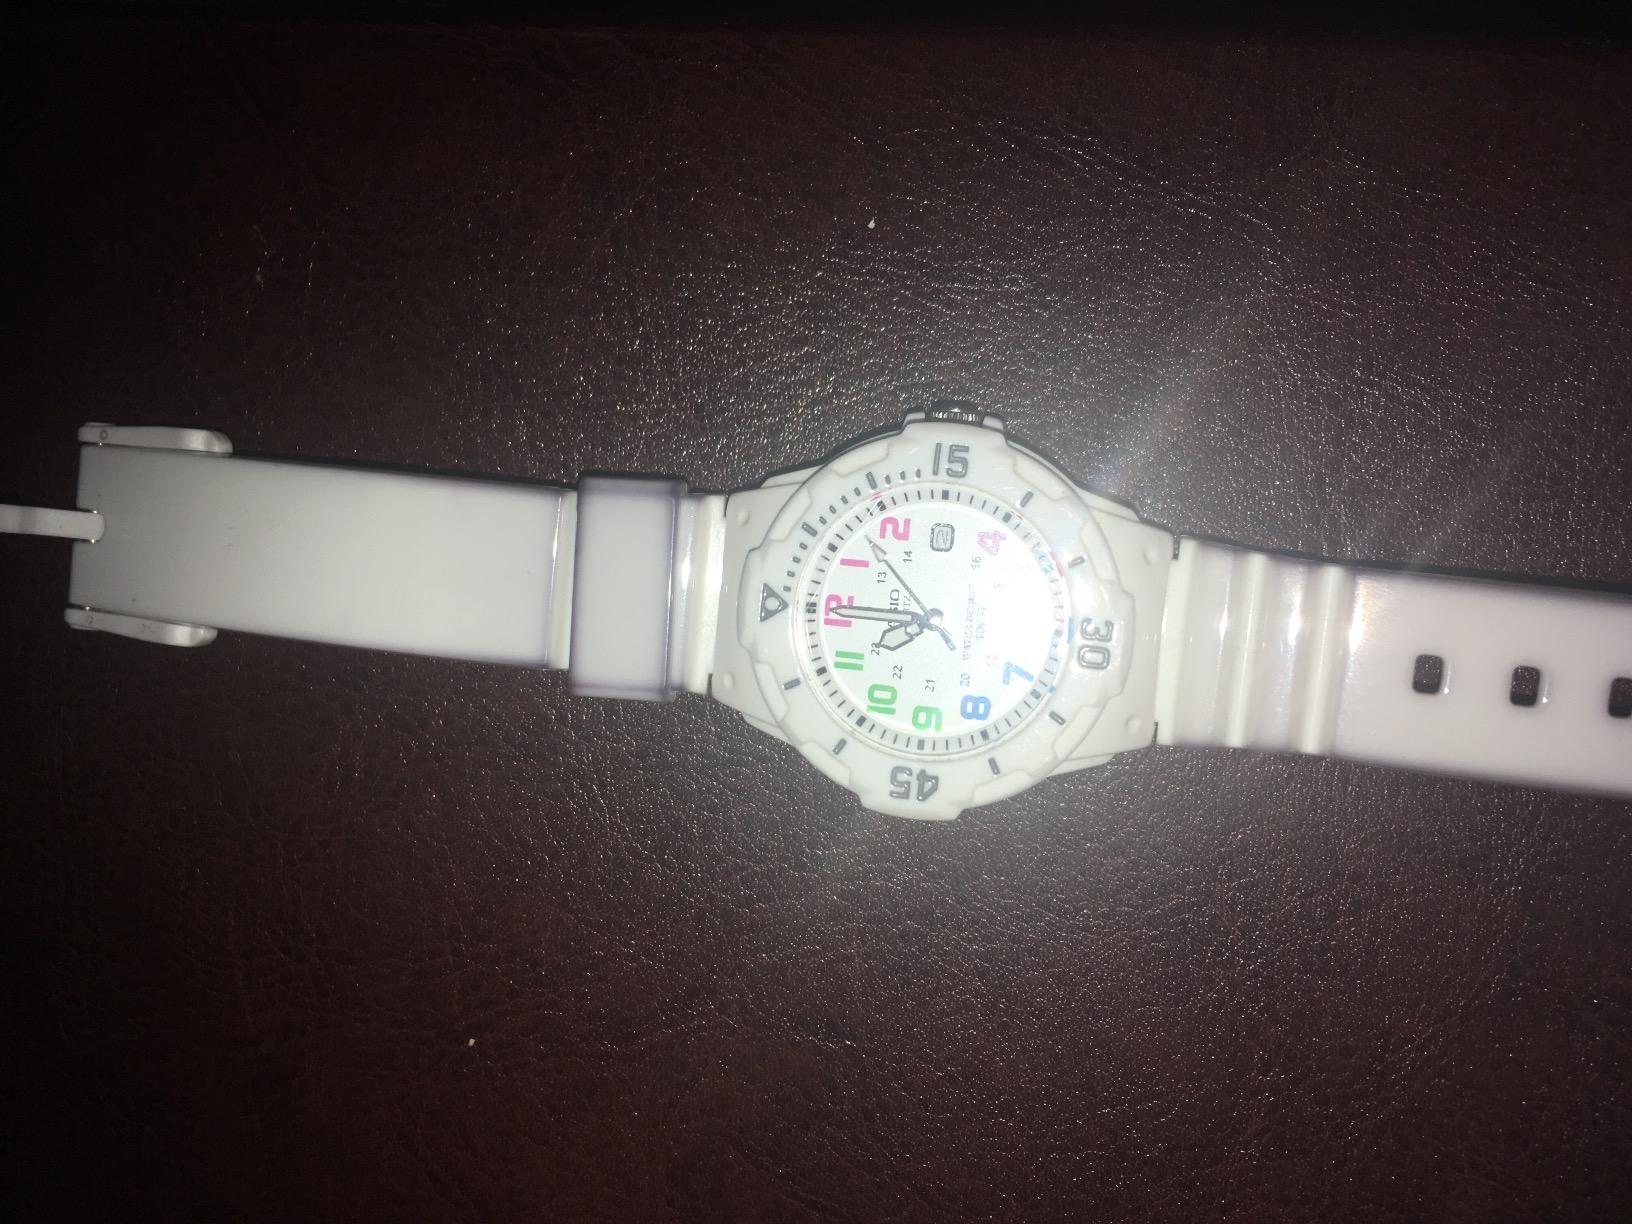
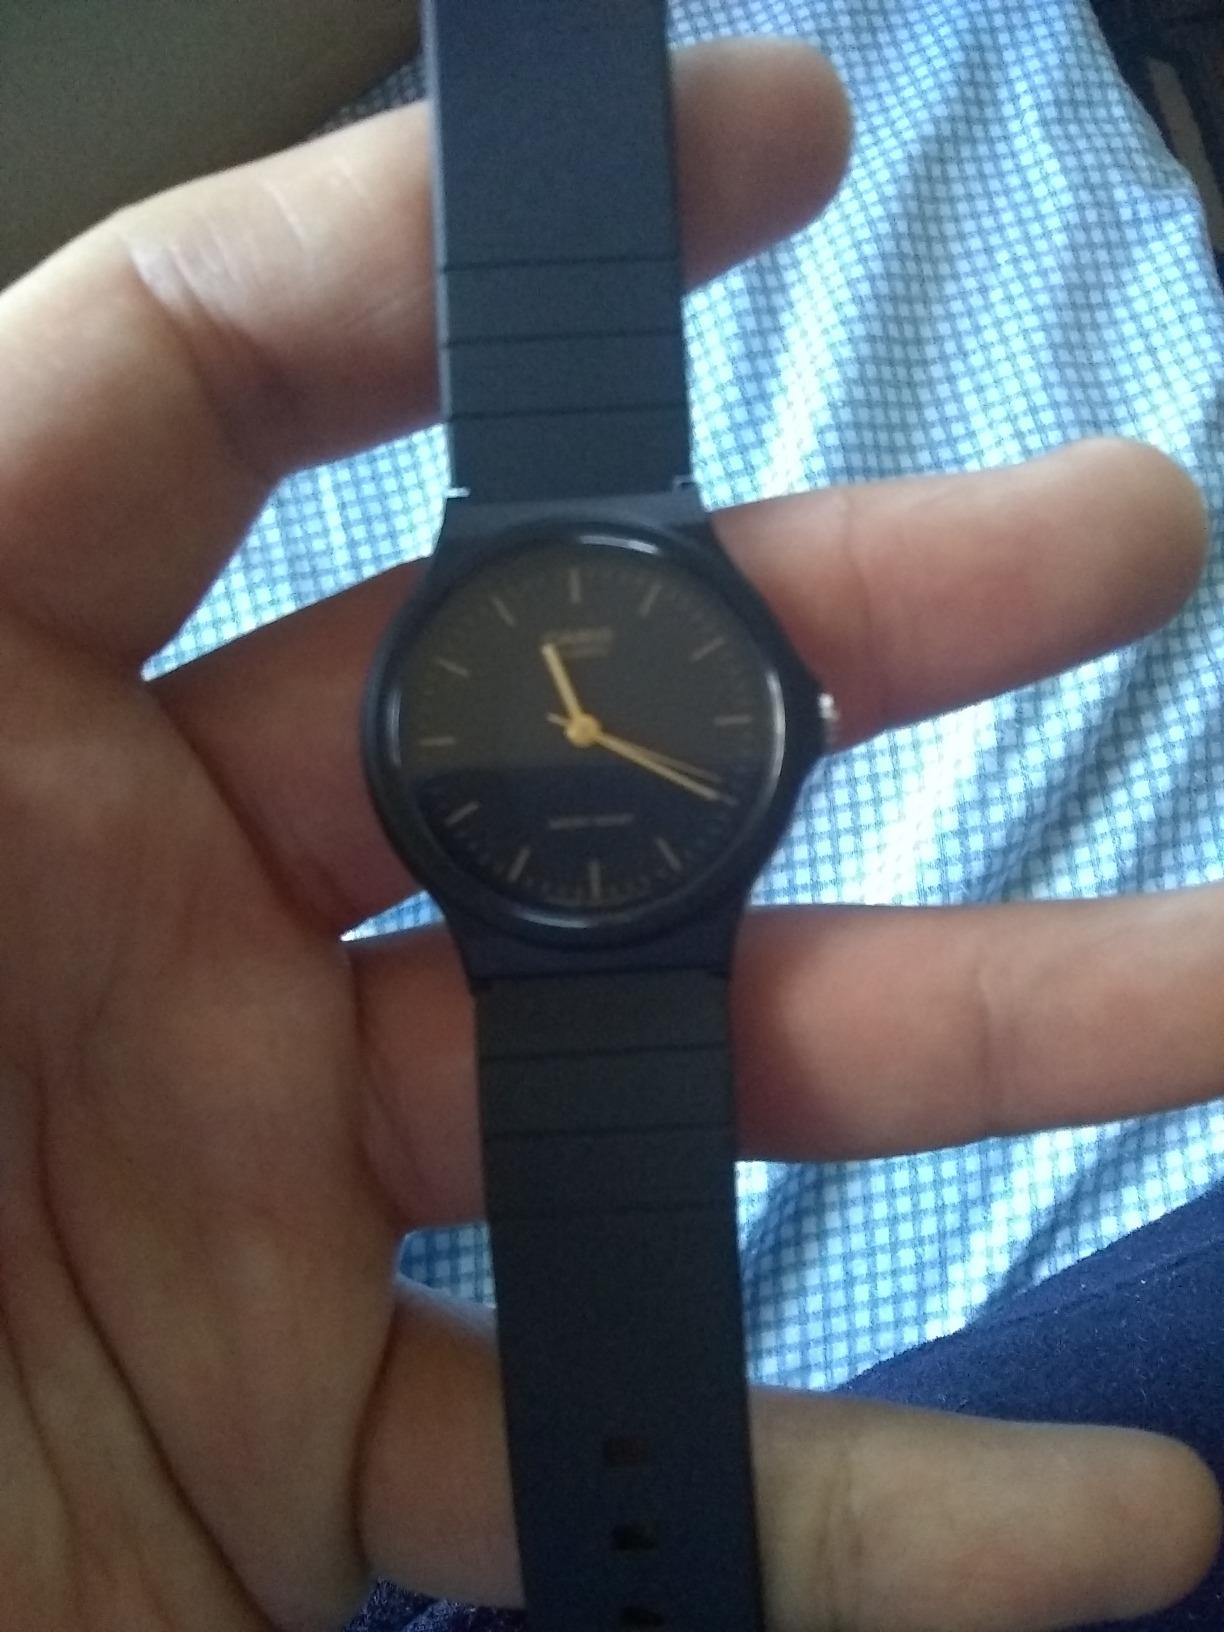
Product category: accessories_watch
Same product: no